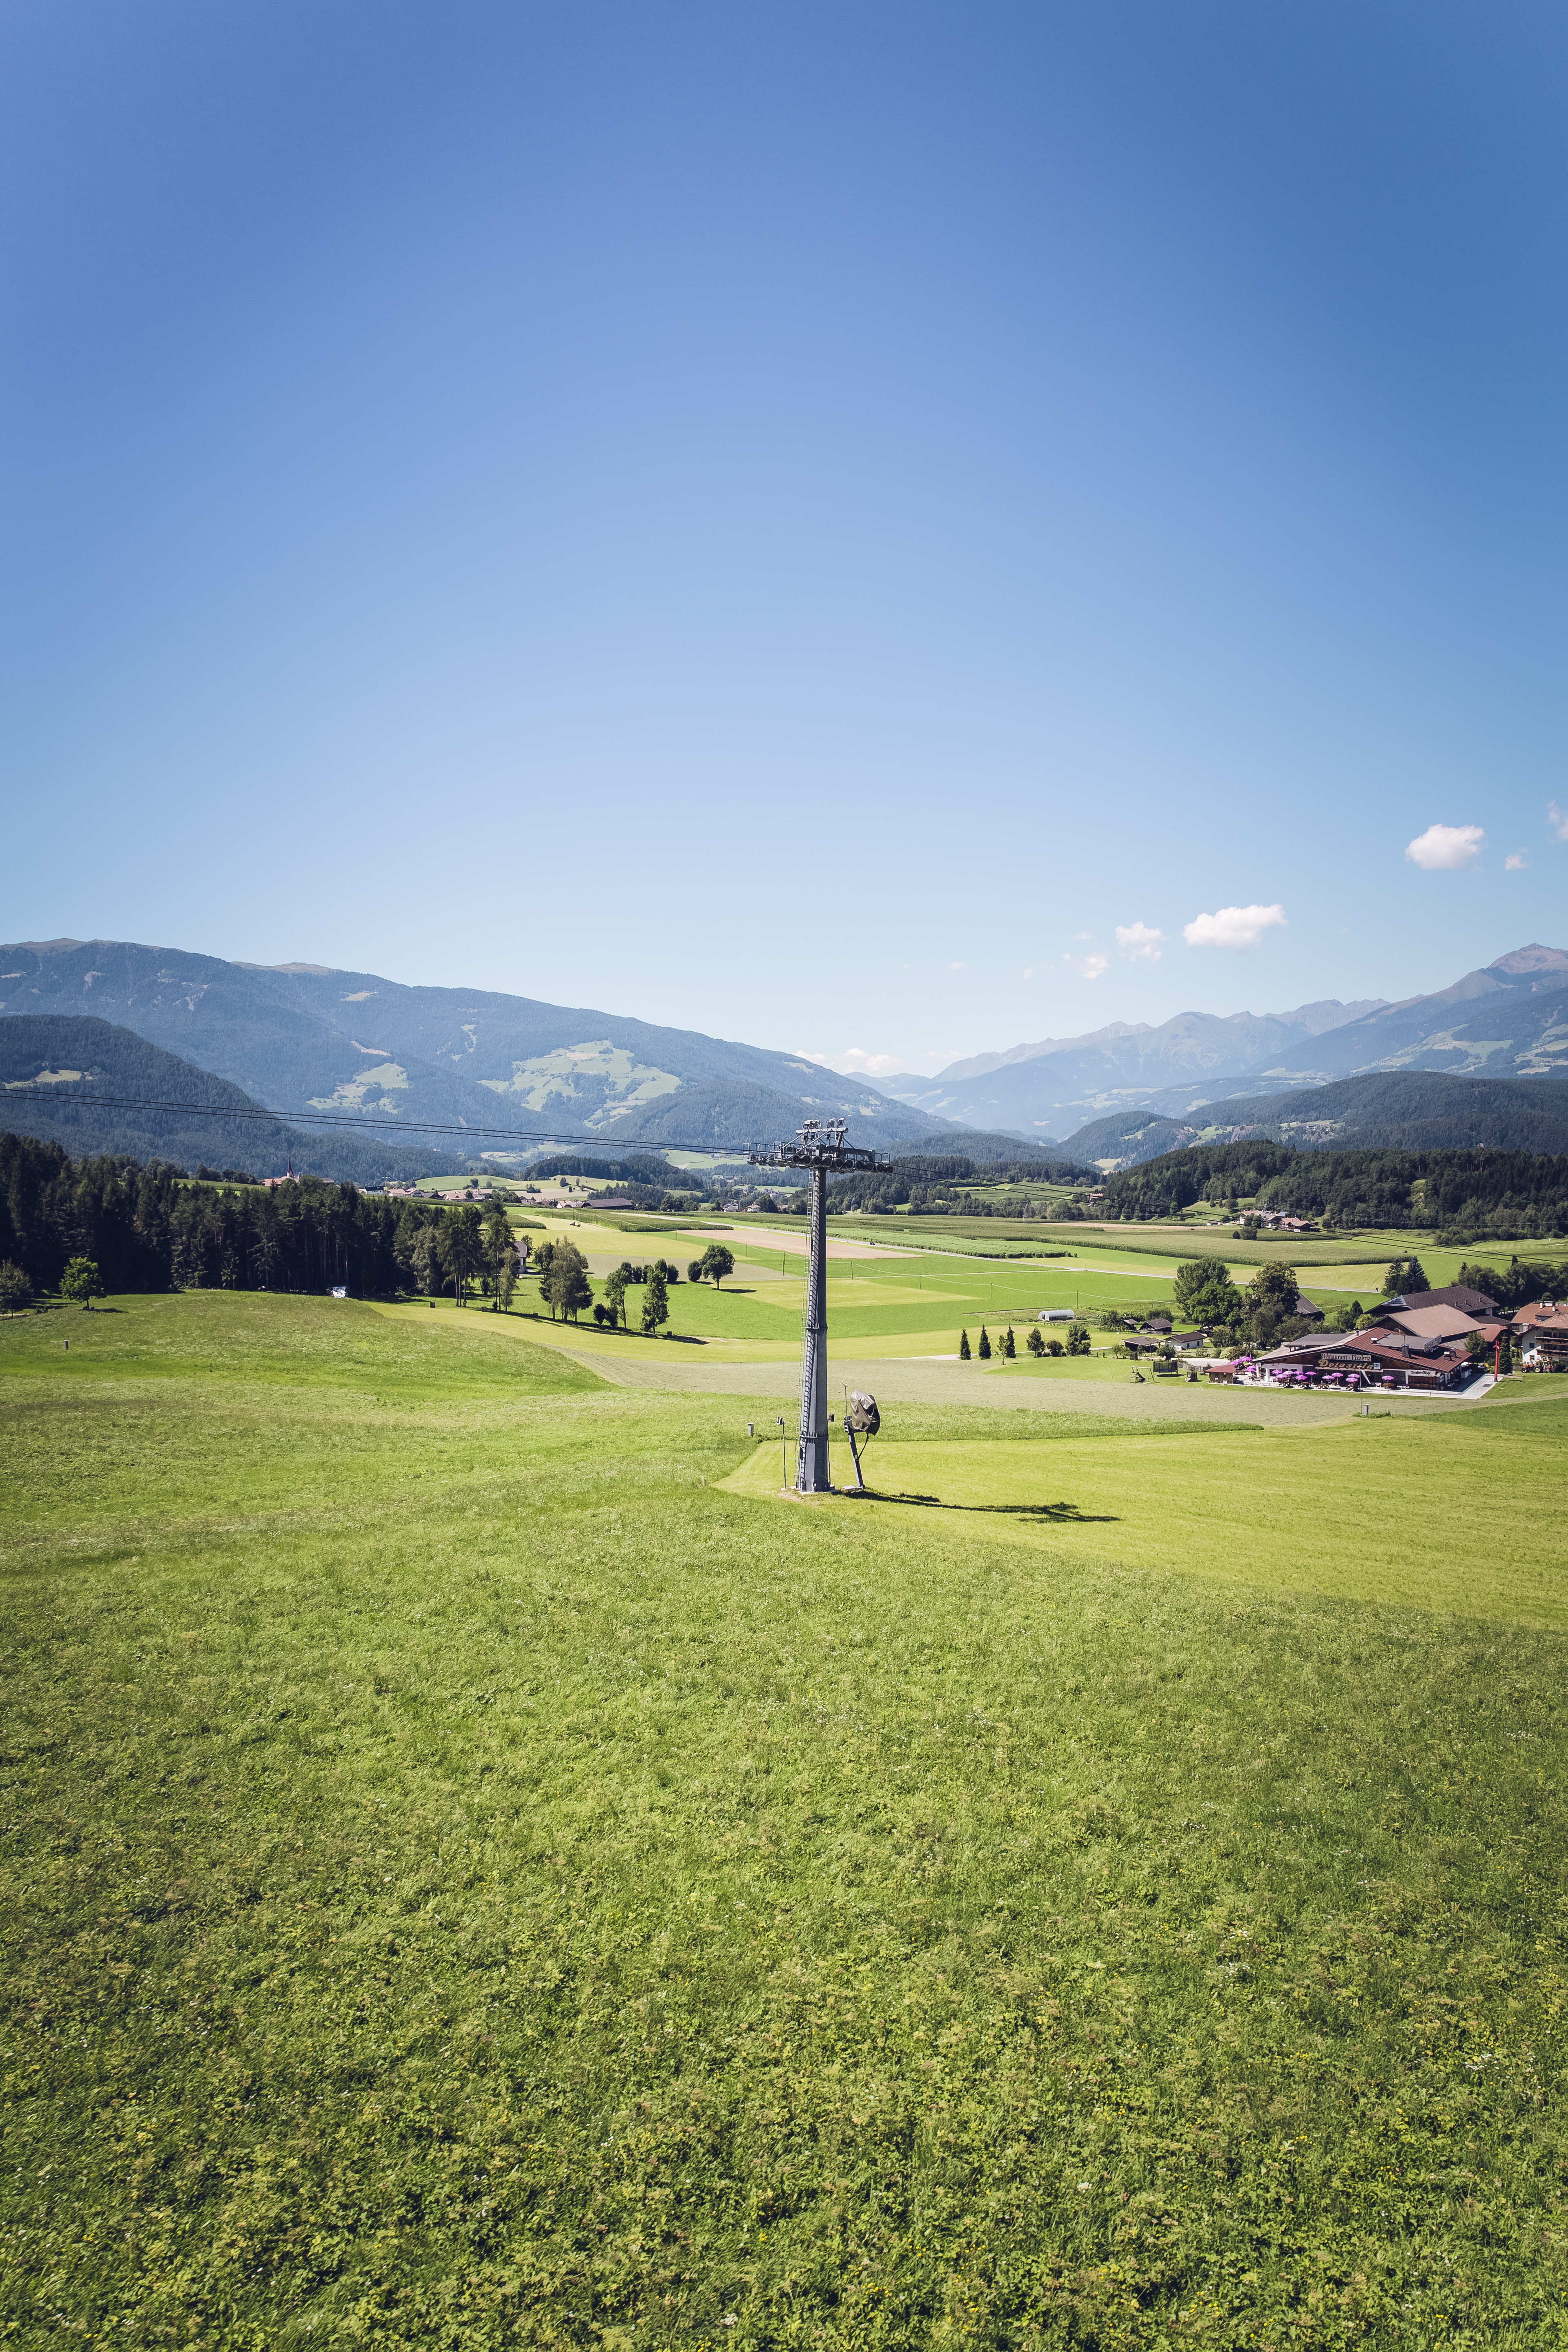
landscape, tree, nature, forest, grass, rock, horizon, mountain, cloud, structure, sky, hiking, field, farm, lawn, meadow, prairie, sunlight, morning, hill, view, valley, mountain range, green, pasture, holiday, italy, alpine, agriculture, tourism, leisure, plain, golf course, mountaineering, trees, places of interest, fields, mountains, grassland, plateau, viewpoint, destination, more, dolomites, rural area, distant view, foresight, south tyrol, north italy, nature park, grass family, mountainous landforms, sport venue